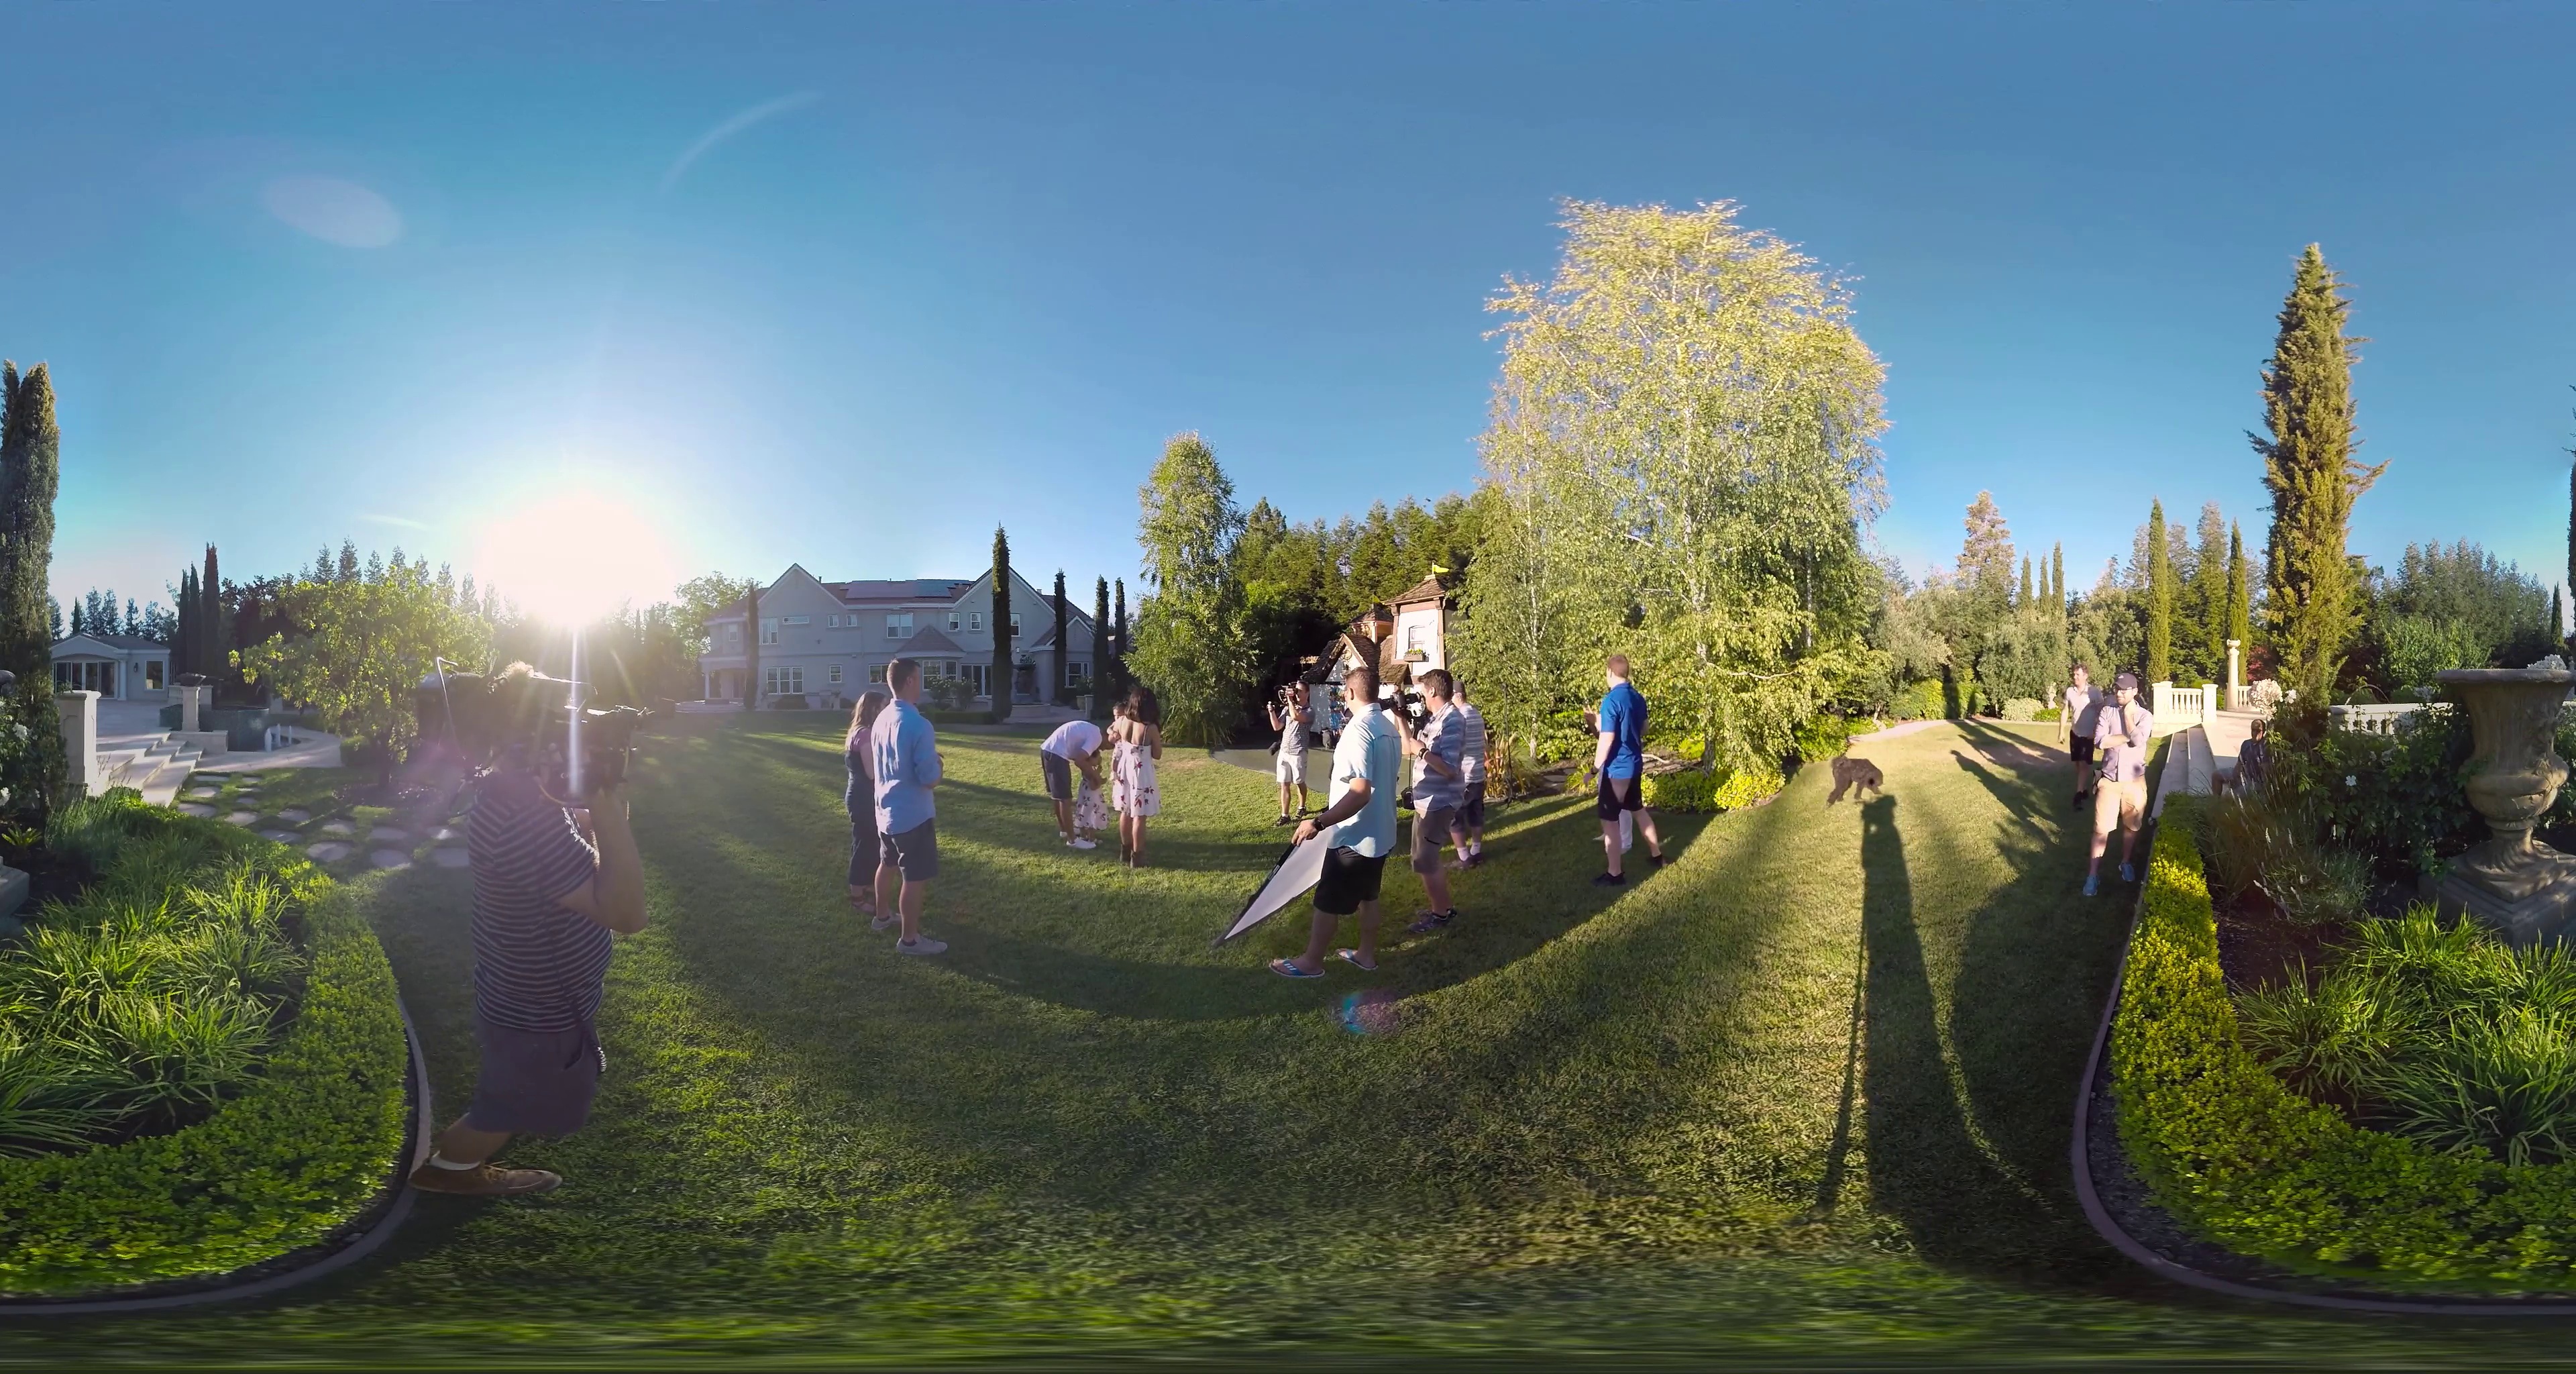
Referred object: Woman in a skirt

Referred object: turn slightly right to face the man holding the reflector

Referred object: the man holding a reflector, opposite the person filming